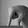
ASL letter: Q